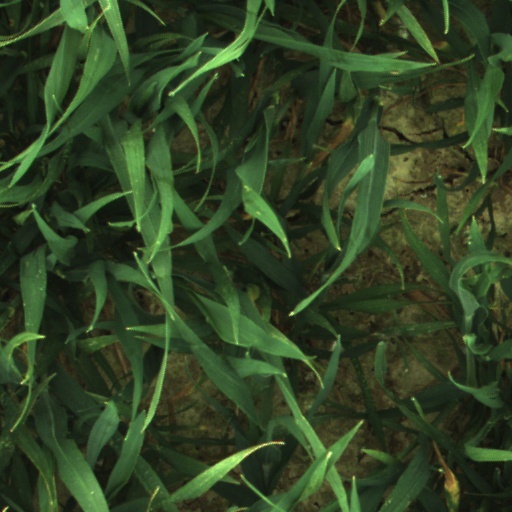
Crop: wheat